The Nightmare Begins

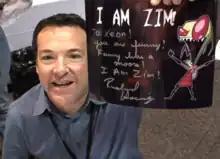
Richard Steven Horvitz was the third and final casting choice for Zim.

Prior to airing of "Invader Zim", Nickelodeon desired a series to suit its "eleven to fifteen year-old" demographic. The network hired alternative comic book writer Jhonen Vasquez to create the series. Several ideas were considered by both Vasquez and the network, including a children-suited version of "Mork and Mindy", but were dropped by the creator, who believed such ideas did not suit his genre of writing.